Syria

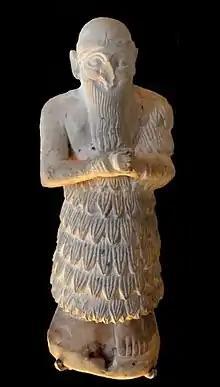
Ishqi-Mari, king of the Second Kingdom of Mari, circa 2300 BC

The earliest recorded indigenous civilization in the region was the Kingdom of Ebla near present-day Idlib, northern Syria. Ebla appears to have been founded around 3500 BC and gradually built its fortune through trade with the Mesopotamian states of Sumer, Assyria, and Akkad, as well as with the Hurrian and Hattian peoples to the northwest, in Asia Minor. Gifts from Pharaohs, found during excavations, confirm Ebla's contact with Egypt. One of the earliest written texts from Syria is a trading agreement between Vizier Ibrium of Ebla and an ambiguous kingdom called Abarsal . This is known as the Treaty between Ebla and Abarsal. Scholars believe the language of Ebla to be among the oldest known written Semitic languages after Akkadian. Recent classifications of the Eblaite language have shown that it was an East Semitic language, closely related to the Akkadian language. Ebla was weakened by a long war with Mari, and the whole of Syria became part of the Mesopotamian Akkadian Empire after Sargon of Akkad and his grandson Naram-Sin's conquests ended Eblan domination over Syria in the first half of the 23rd century BC.